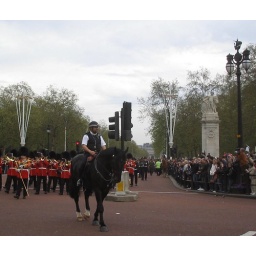
The parade begin..lead with one horse and followed by soilder in red suit.